Aéro-Club de France

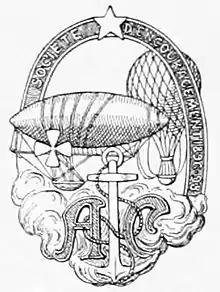
Logo

The Aéro-Club de France is one of the oldest French aviators' associations still active. It was founded as the Aéro-Club on 20 October 1898 as a society 'to encourage aerial locomotion' by Ernest Archdeacon, Léon Serpollet, Henri de la Valette, Jules Verne and his wife, André Michelin, Albert de Dion, Alberto Santos-Dumont, Henri Deutsch de la Meurthe, and Henry de La Vaulx. On 20 April 1909, its name was changed to "Aéro-Club de France".